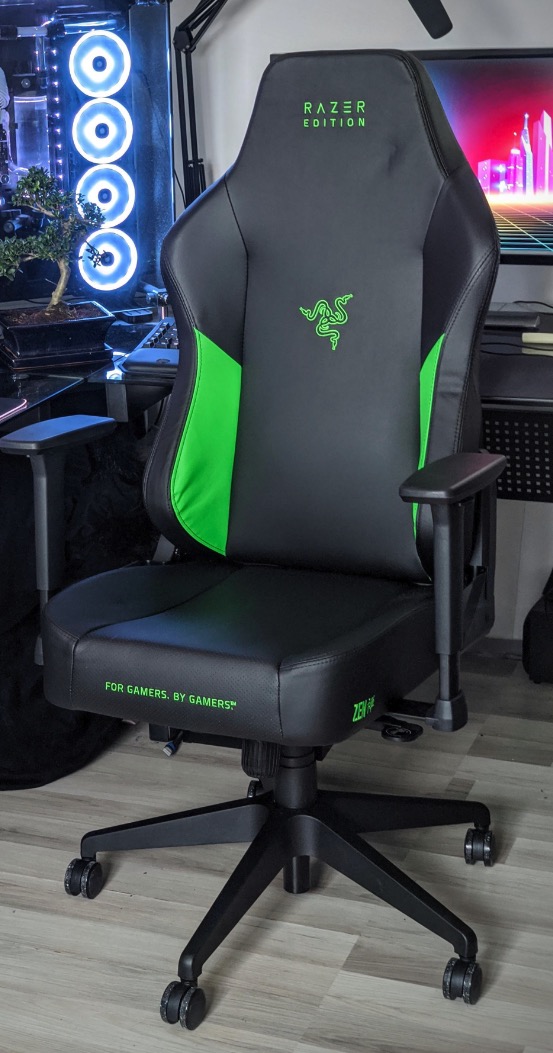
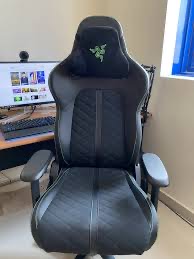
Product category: items_chair
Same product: no